Presidential Museum and Library (Philippines)

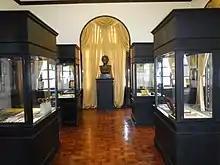
Exhibits at the museum

The Presidential Museum was established during the administration of President Diosdado Macapagal which was meant to "collect, identify, and display relics" collected during the respective incumbencies of Philippine presidents. It was also tasked to document the history of the Malacañang Palace and for training of the Presidential Guards Battalion as tour guides for tourists visiting the palace. Tours to the palace was halted in the 1970s due to security reasons. The museum was relegated to a repository of artworks under the president's custody.